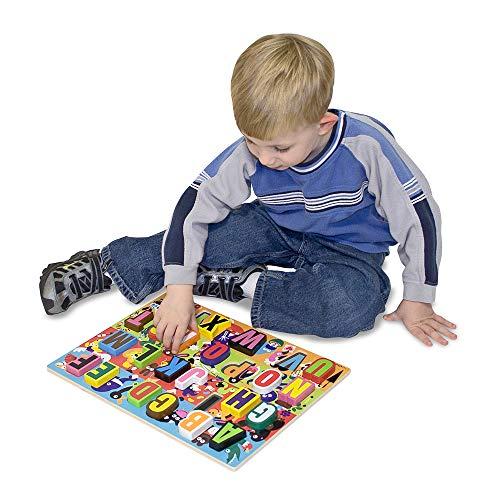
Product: Melissa & Doug Jumbo ABC Wooden Chunky Puzzle (26 pcs)
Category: Toys & Games | Puzzles | Jigsaw Puzzles
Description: Extra thick wooden chunky puzzle.
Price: $13.46
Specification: ProductDimensions:12.8x1x15.7inches|ItemWeight:2.82pounds|ShippingWeight:2.9pounds(Viewshippingratesandpolicies)|DomesticShipping:ItemcanbeshippedwithinU.S.|InternationalShipping:ThisitemcanbeshippedtoselectcountriesoutsideoftheU.S.LearnMore|ASIN:B000F49UY8|Itemmodelnumber:3833|Manufacturerrecommendedage:36months-5years